Hobby Lobby smuggling scandal

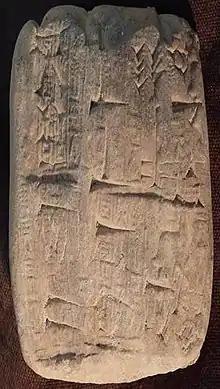
One of the ancient clay tablets shows Cuneiform script which Hobby Lobby bought.

The Hobby Lobby smuggling scandal started in 2009 when representatives of the Hobby Lobby chain of craft stores received a large number of clay bullae and tablets originating in the ancient Near East. The artifacts were intended for the Museum of the Bible, funded by the Evangelical Christian Green family, which owns the Hobby Lobby chain. Internal staff had warned superiors that the items had dubious provenance and were potentially looted from Iraq.